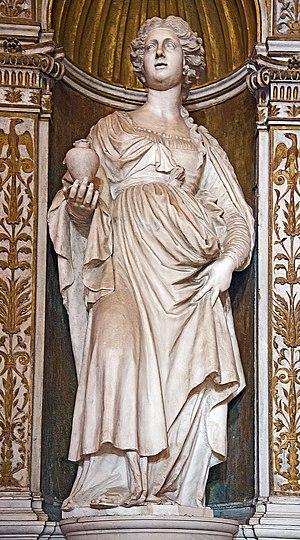
La basilique des Saints Jean et Paul est l'un des édifices médiévaux religieux les plus imposants de Venise. Il fait figure de Panthéon de la Sérénissime en raison du grand nombre de doges et d’autres personnages importants qui y furent enterrés à partir du XIIIᵉ siècle. L’église est située sur le campo du même nom dans le sestiere de Castello.